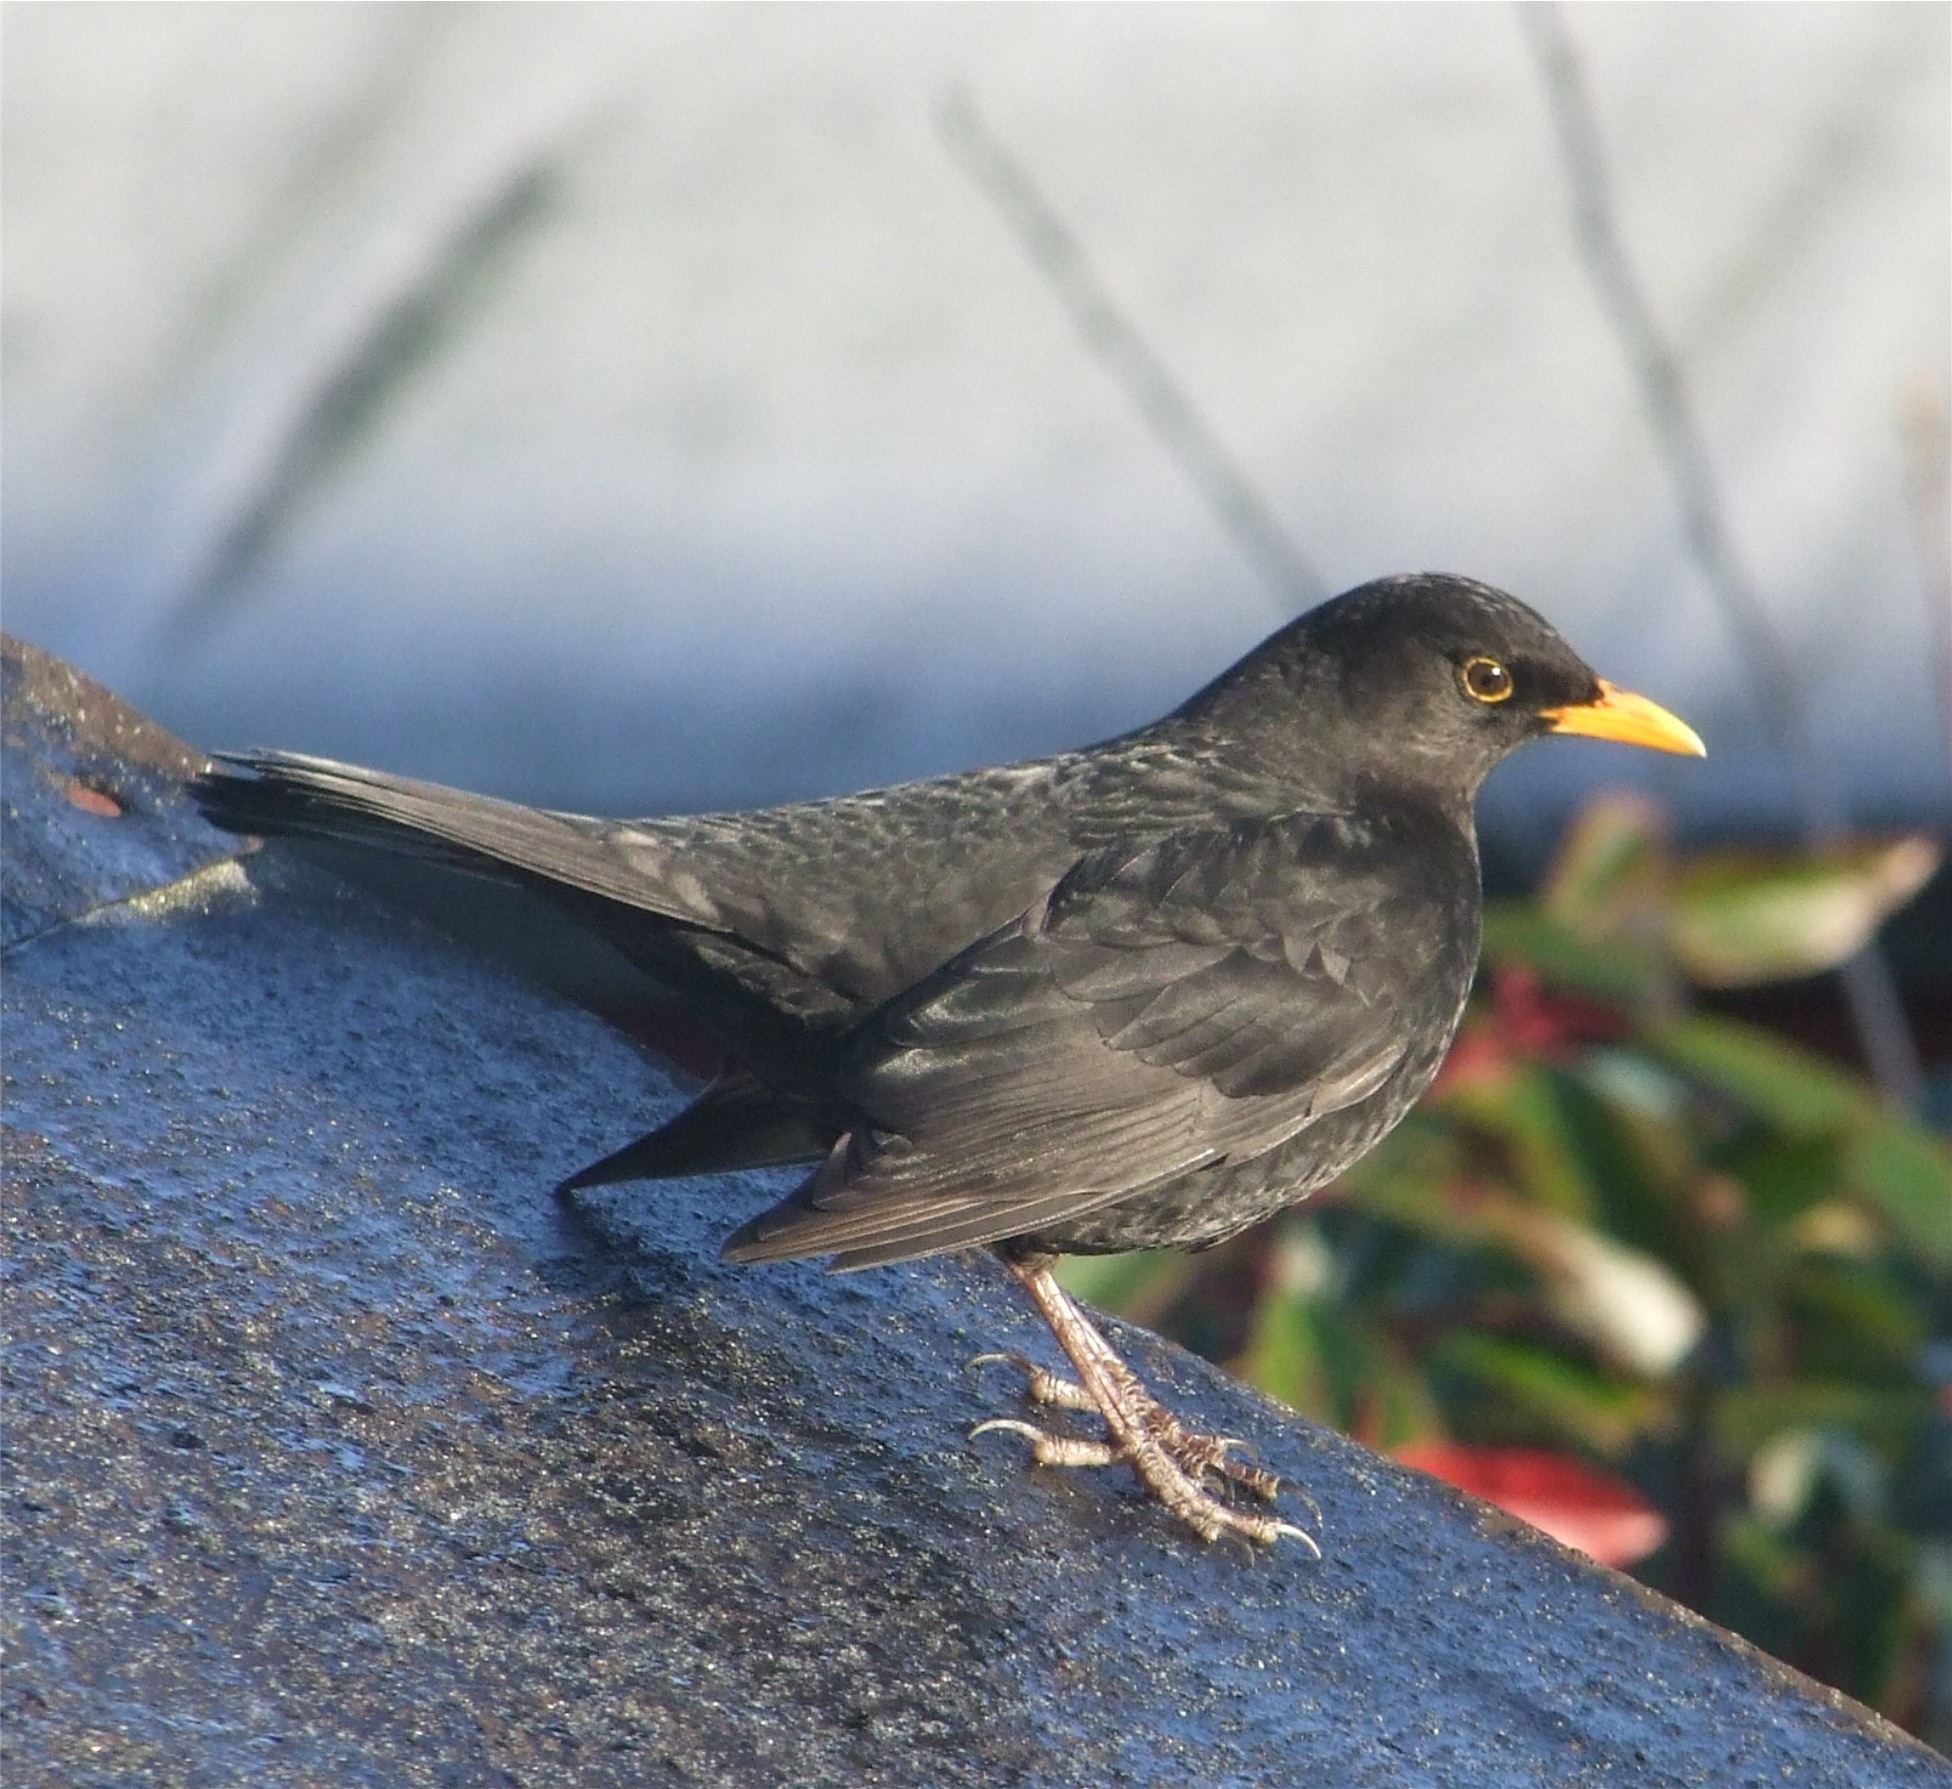
nature, bird, wing, wildlife, beak, macro, fauna, close up, outside, vertebrate, blackbird, perched, perching bird, emberizidae, cinclidae, stock dove